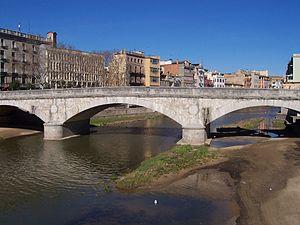
Le Pont de Pierre de Gerona en Espagne.